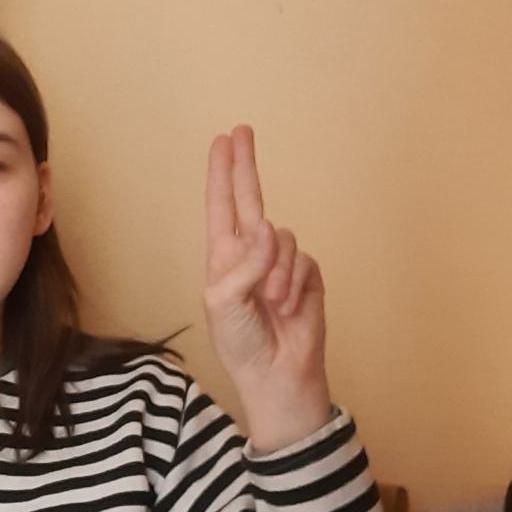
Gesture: two_up